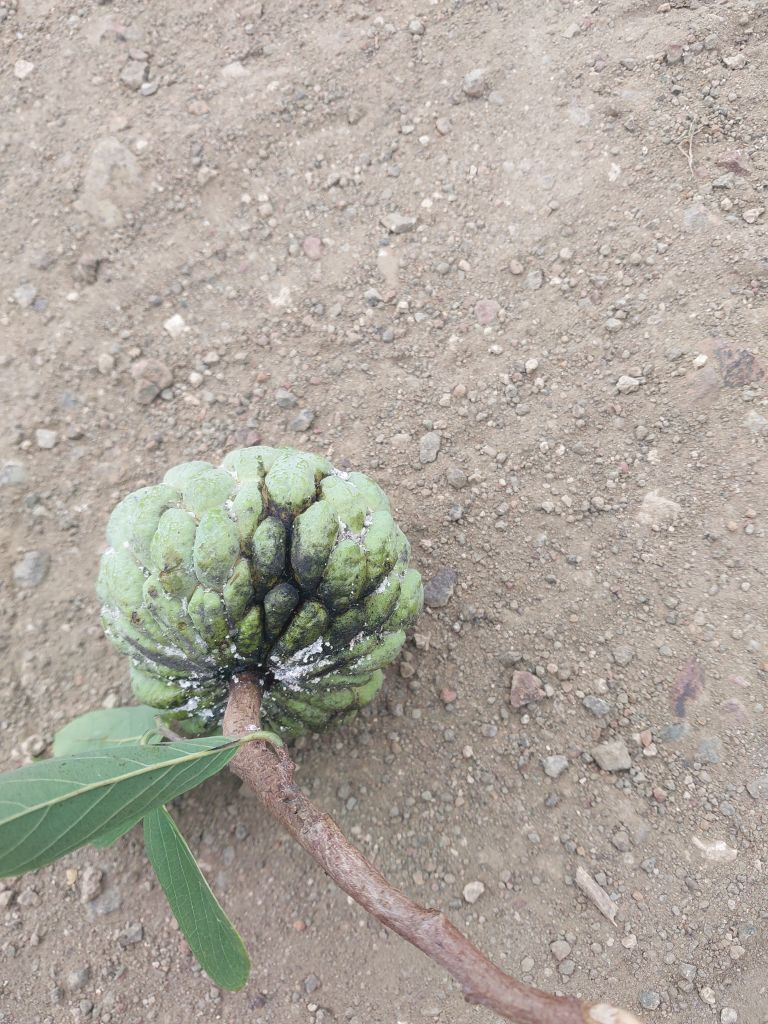
Disease label: Athracnose